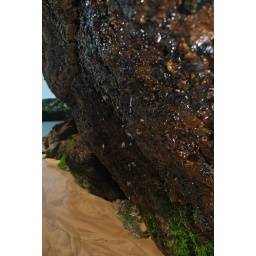
Beach at Wateerford on a beautiful day, water was flowing over the hill down onto the sand.